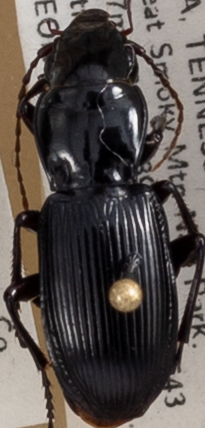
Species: Pterostichus acutipes acutipes
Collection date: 2021-08-31
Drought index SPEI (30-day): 1.93
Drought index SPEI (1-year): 1.22
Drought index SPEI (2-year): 2.09